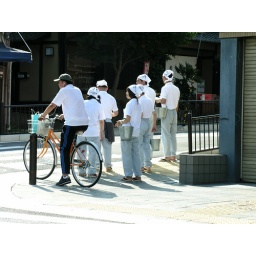
Workers with buckets waiting to cross street in Kyoto.